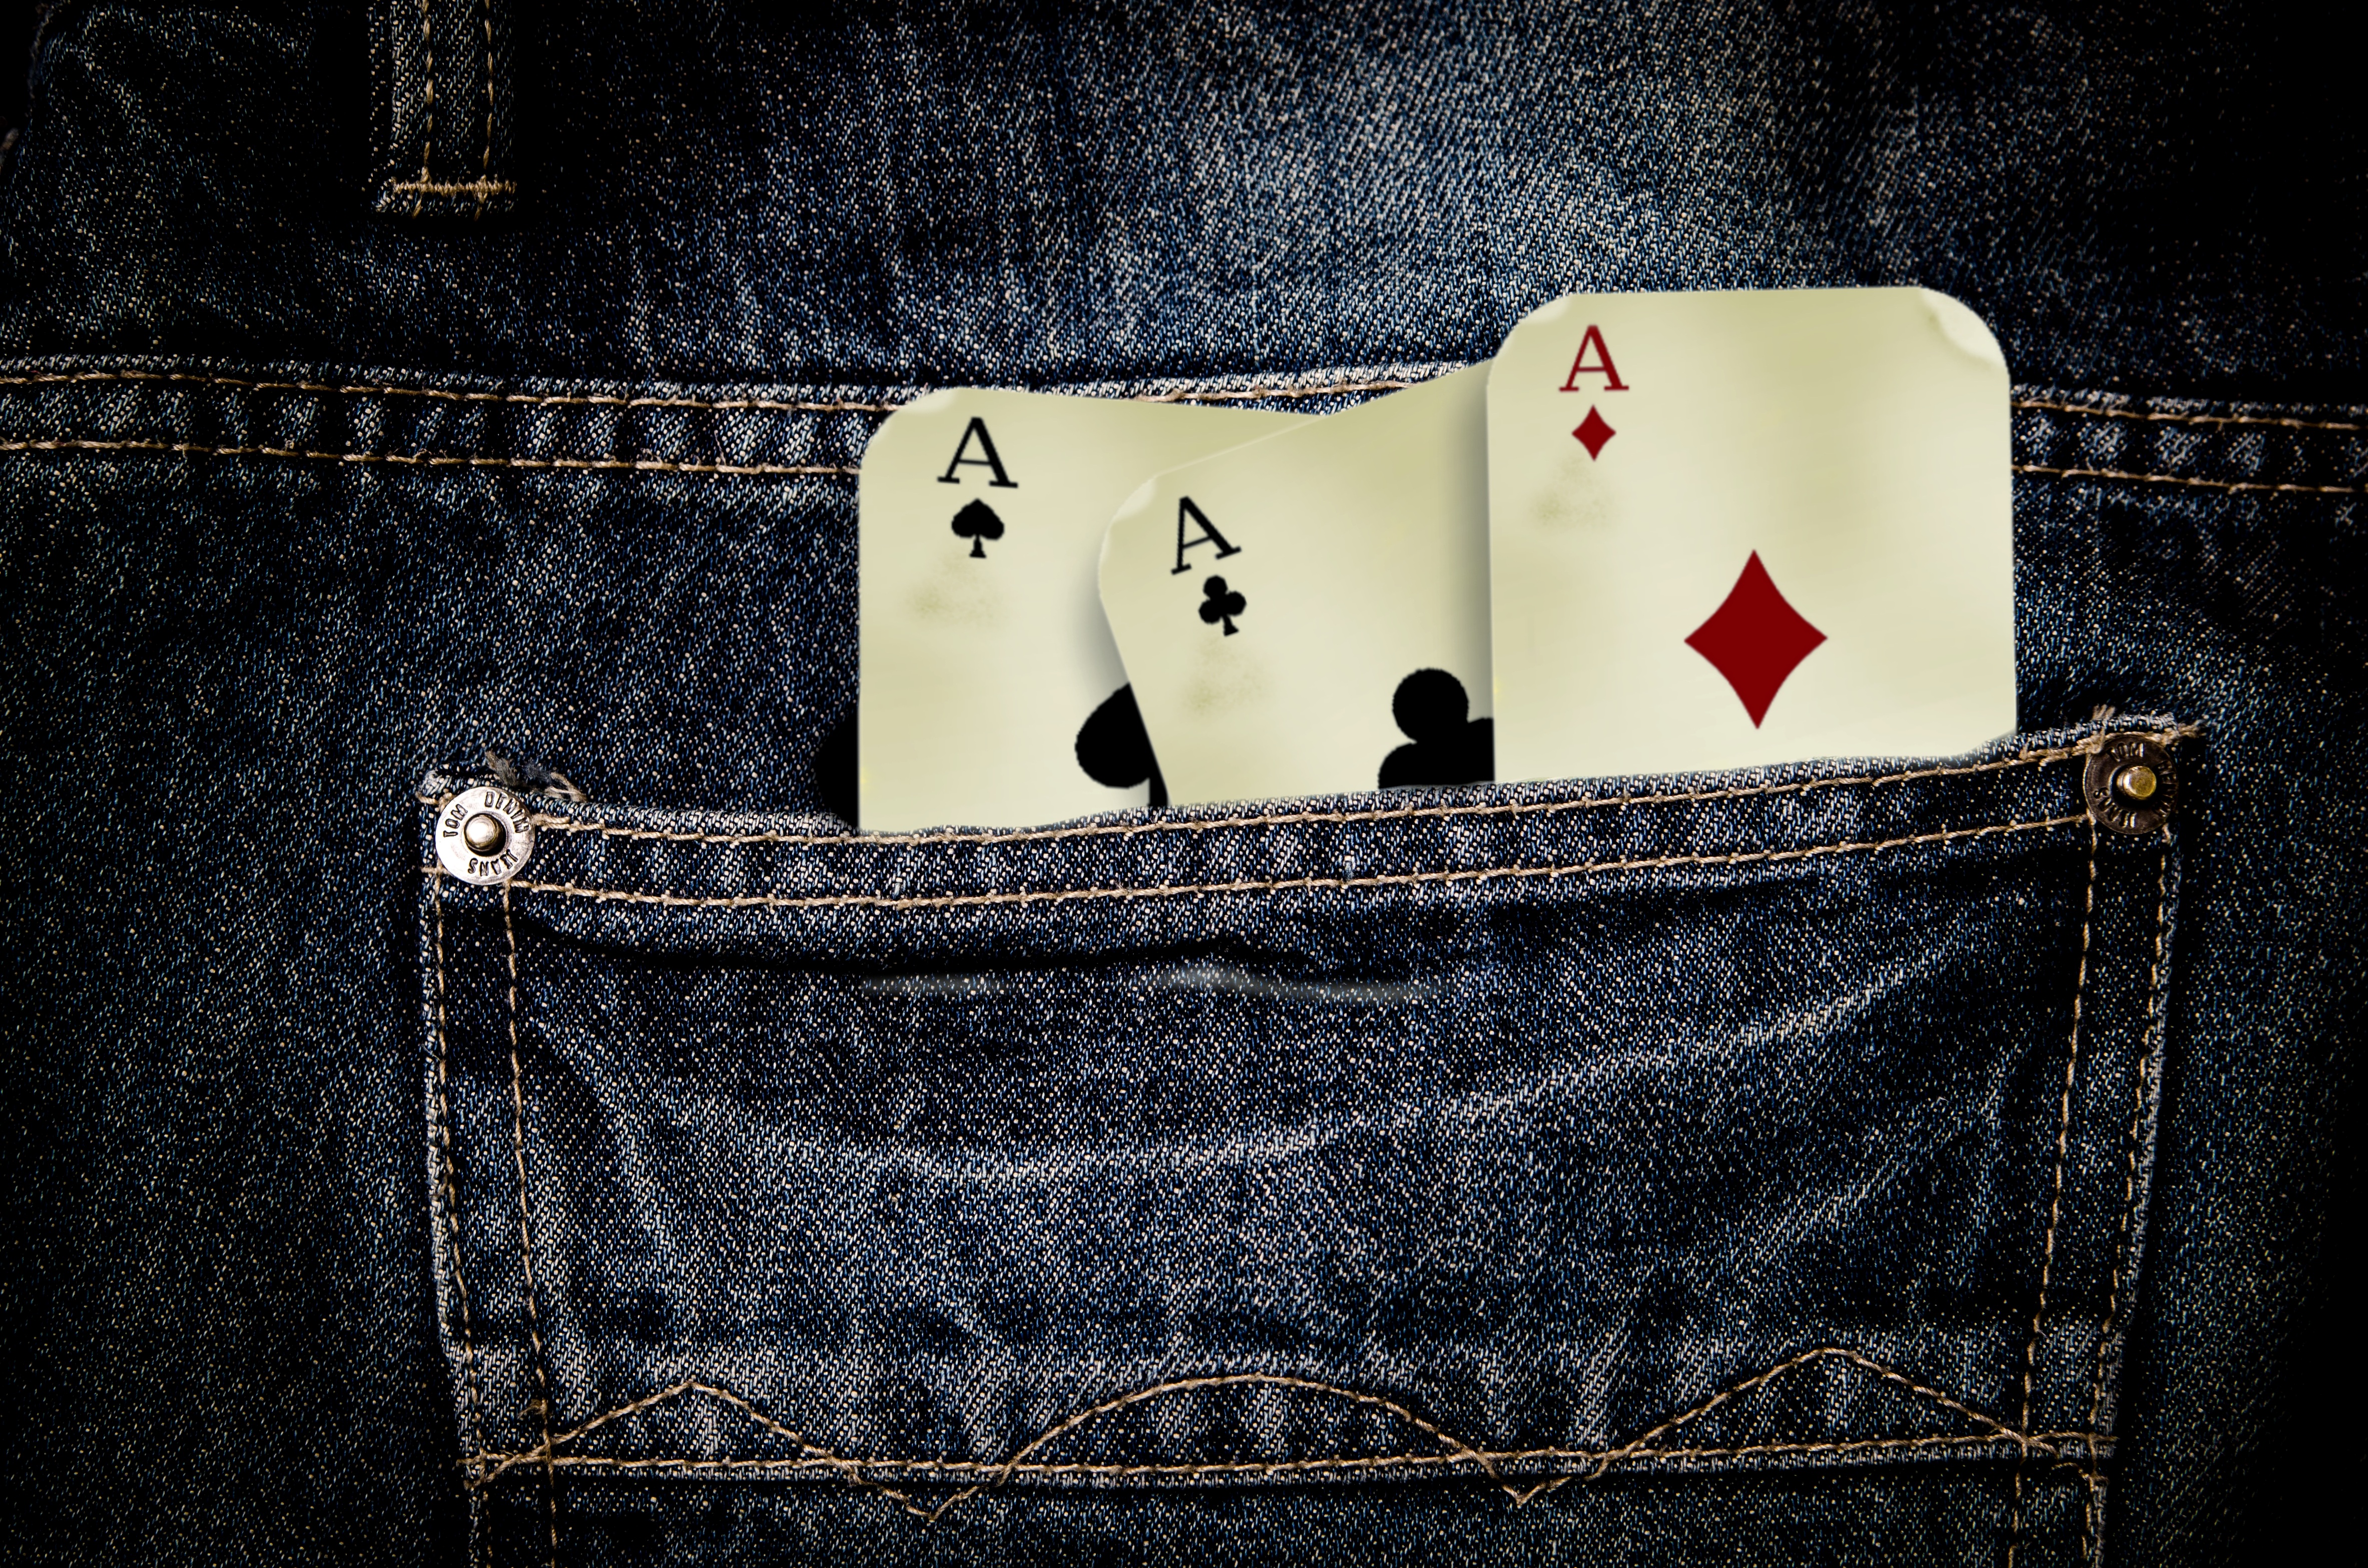
play, jeans, red, cross, black, handbag, ace, cards, art, gambling, shape, luck, diamonds, tissue, win, profit, playing cards, card game